Flatbrød
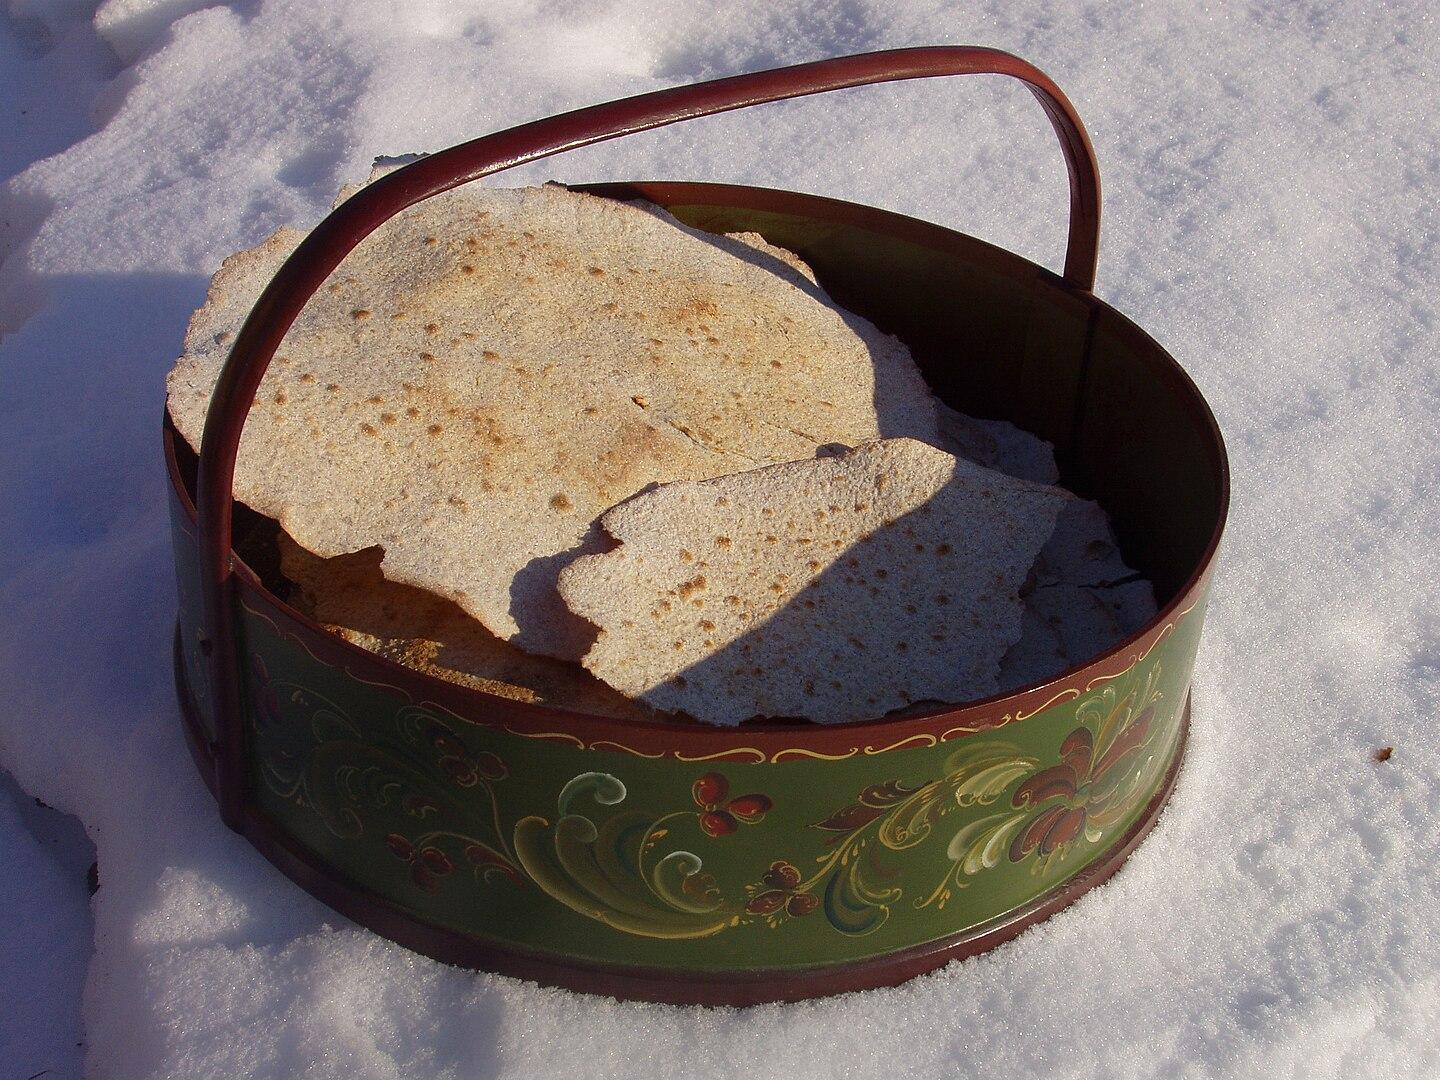
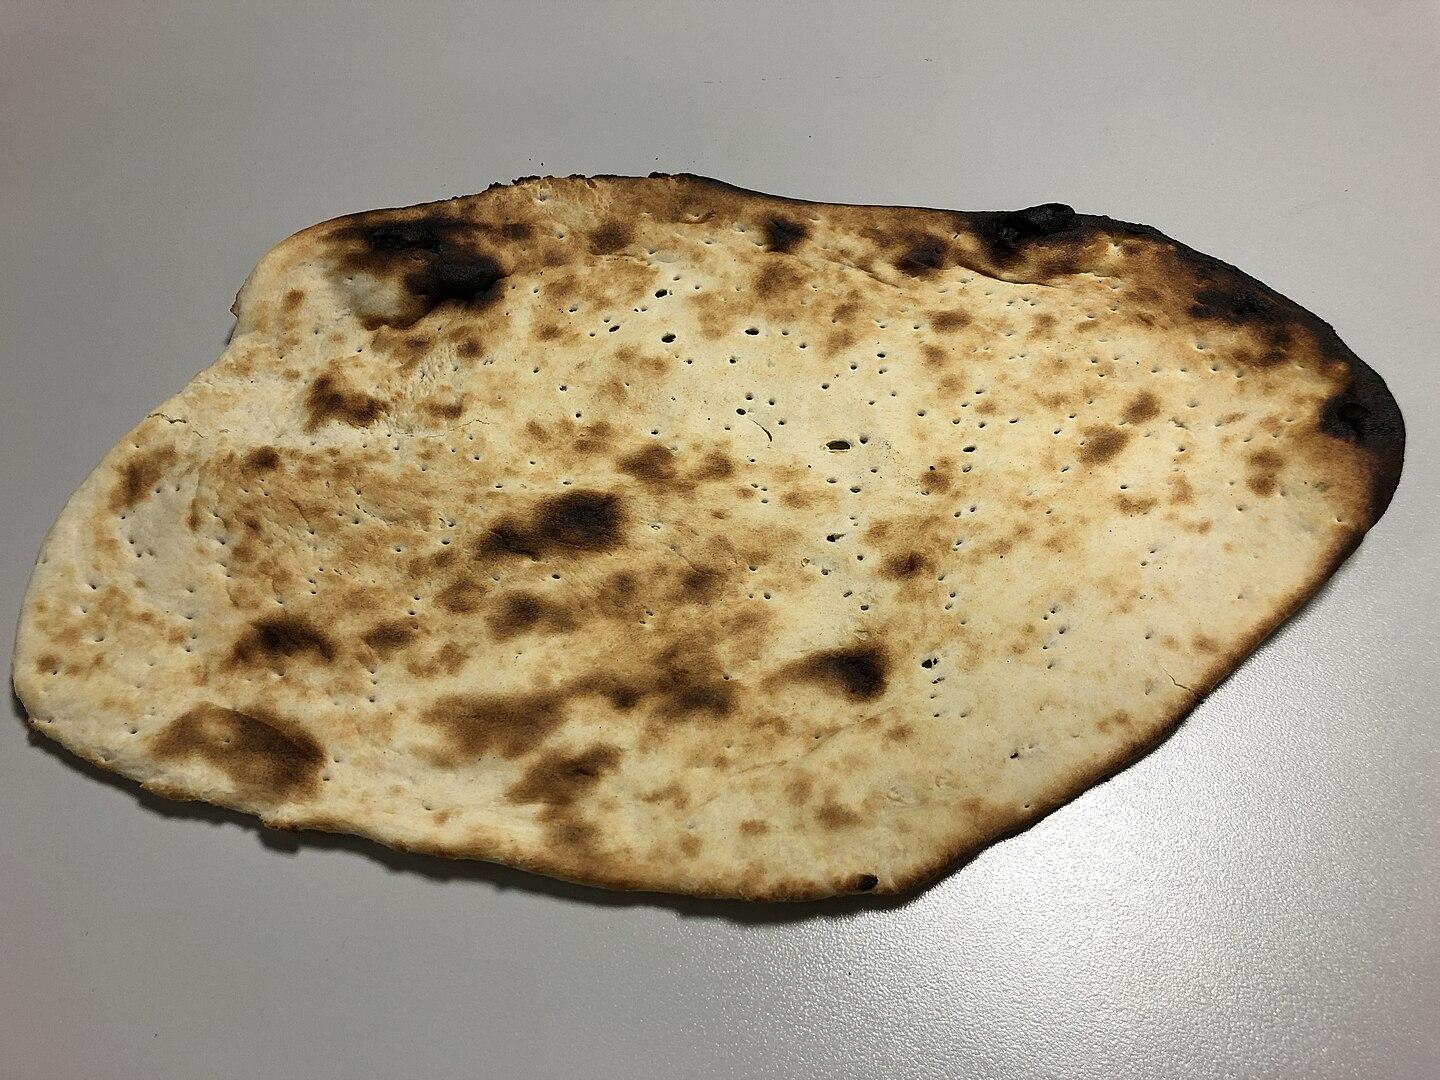
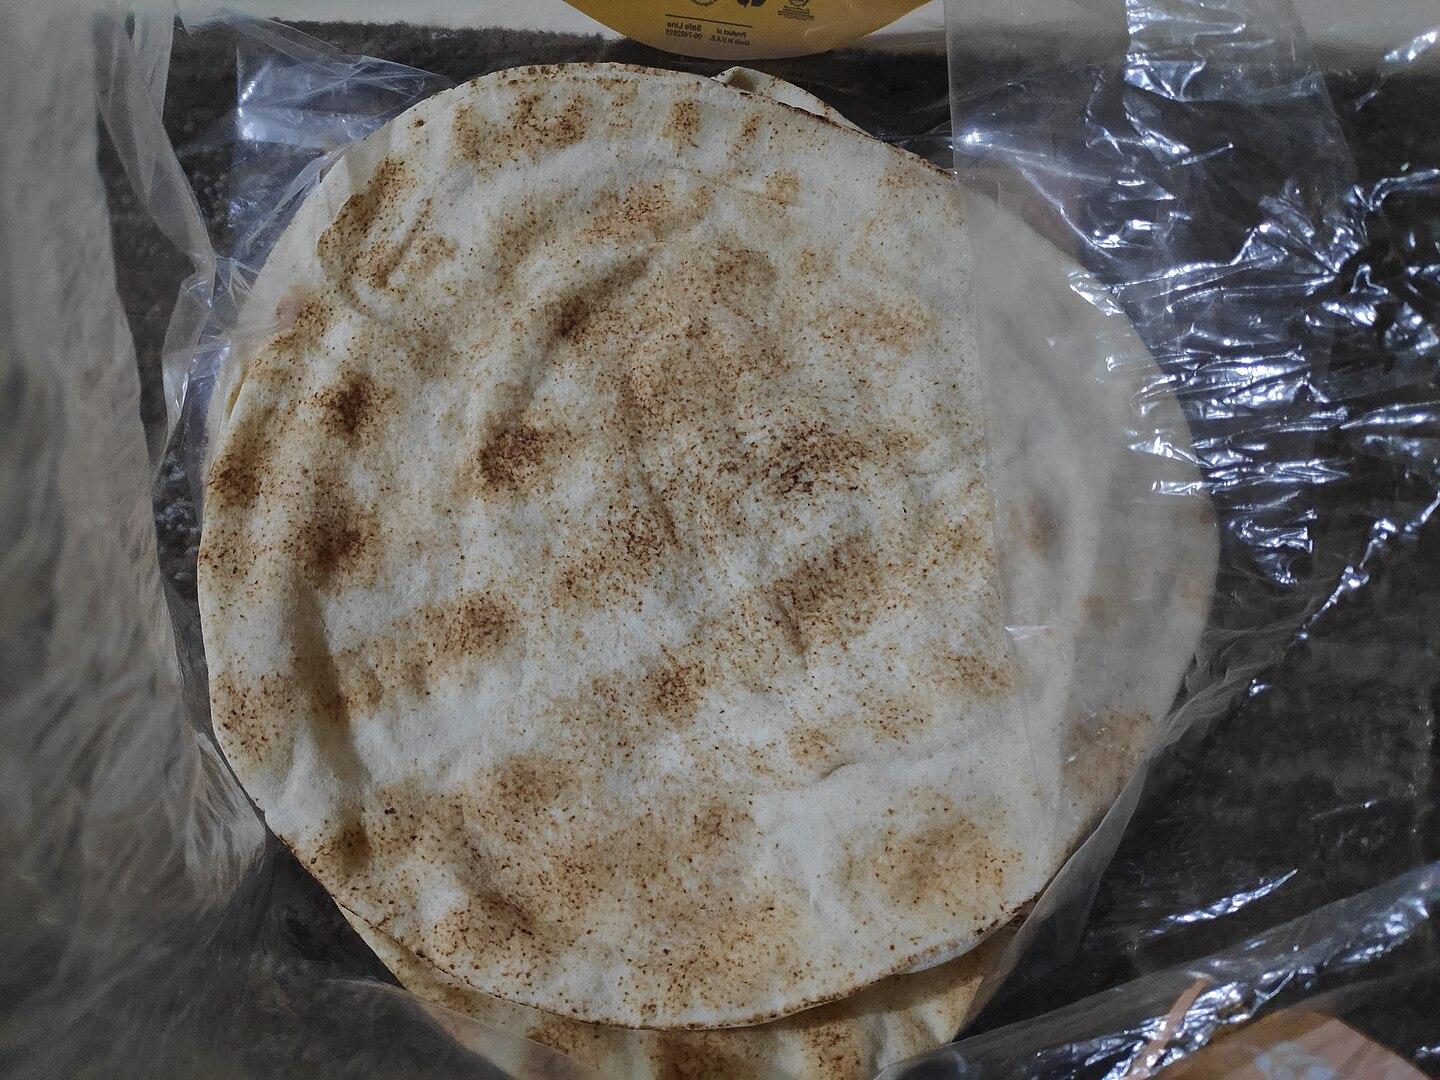
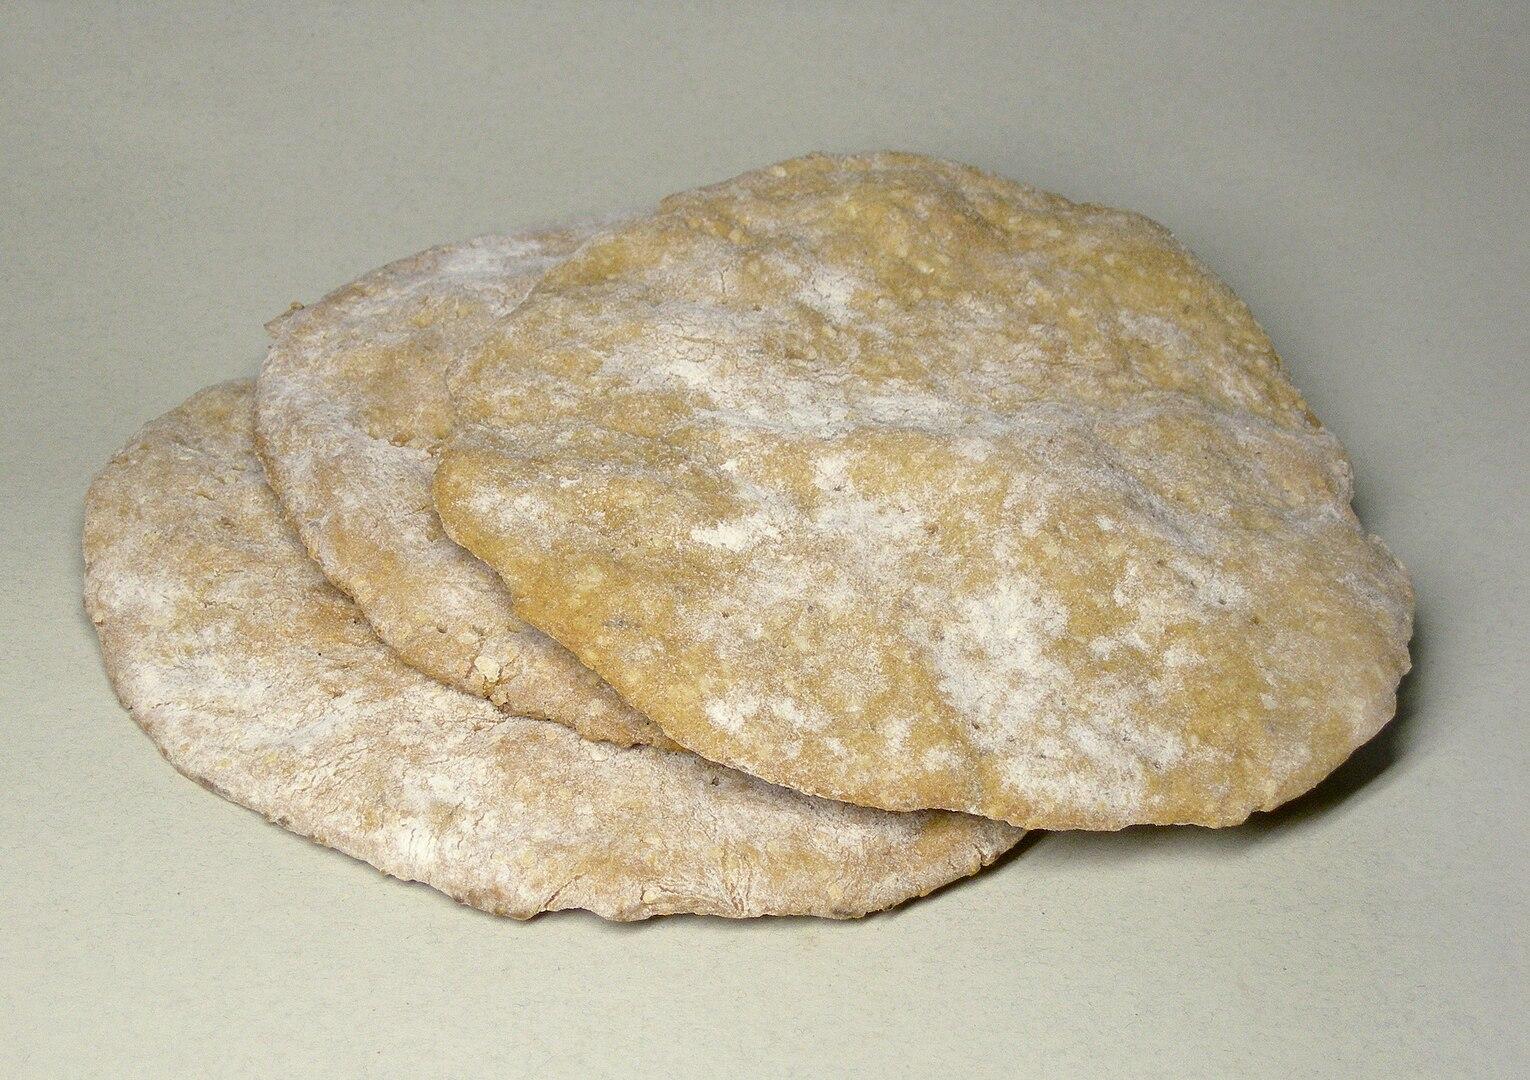
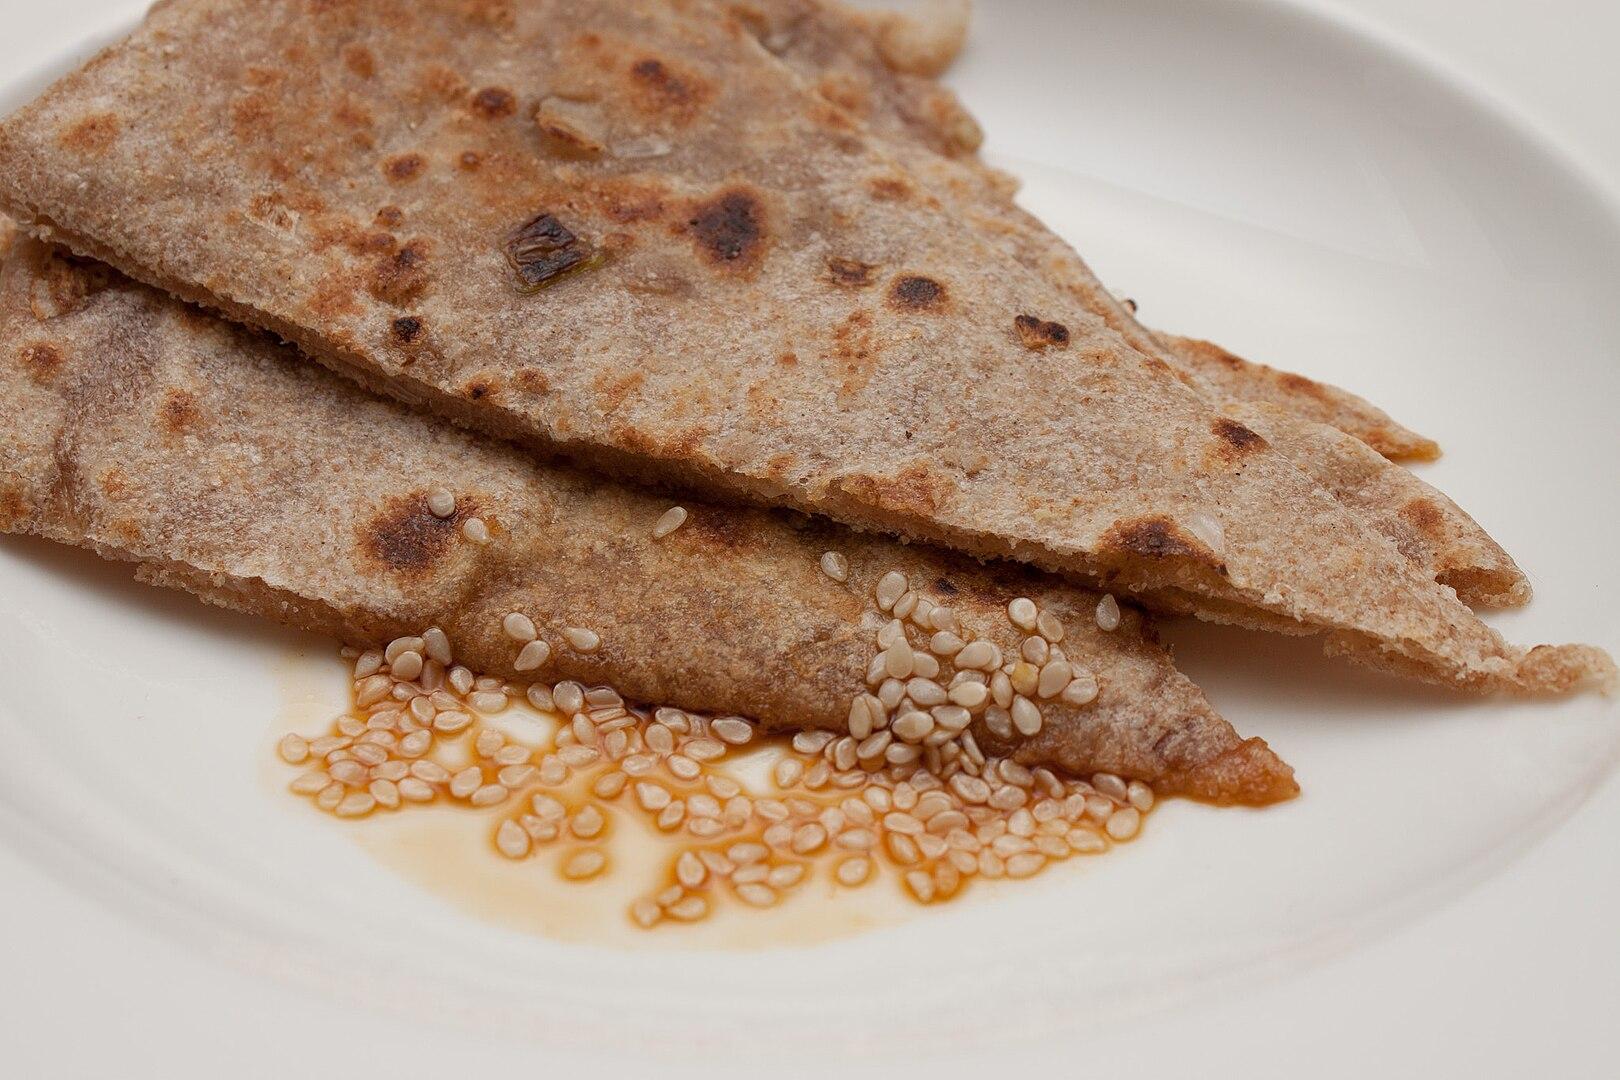
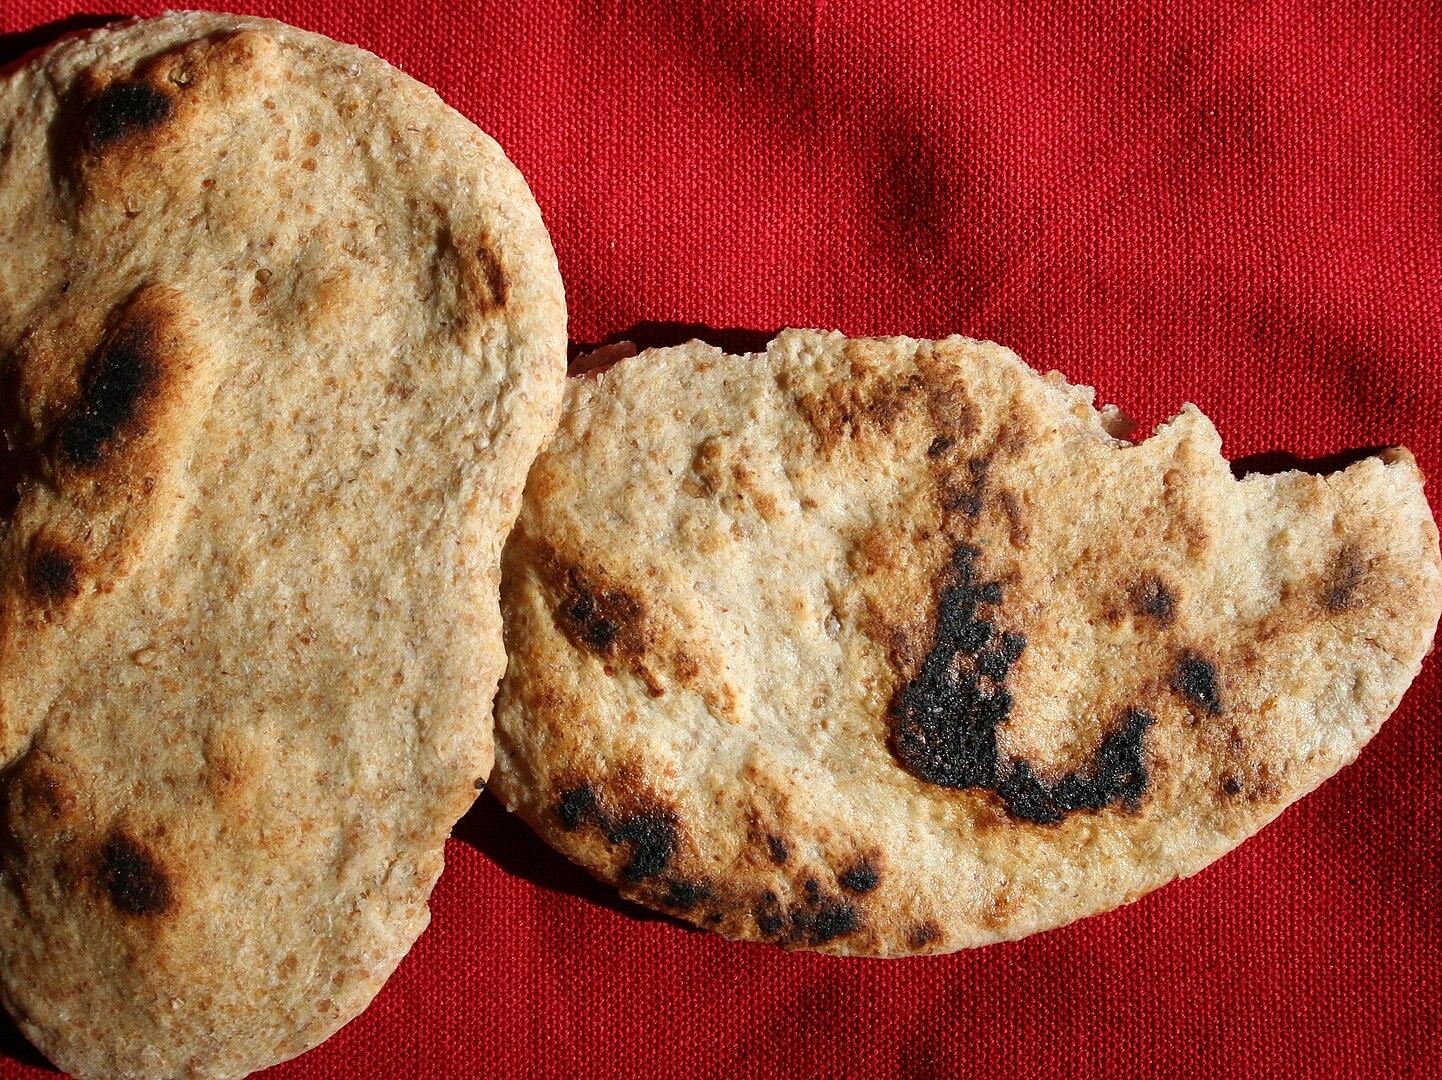
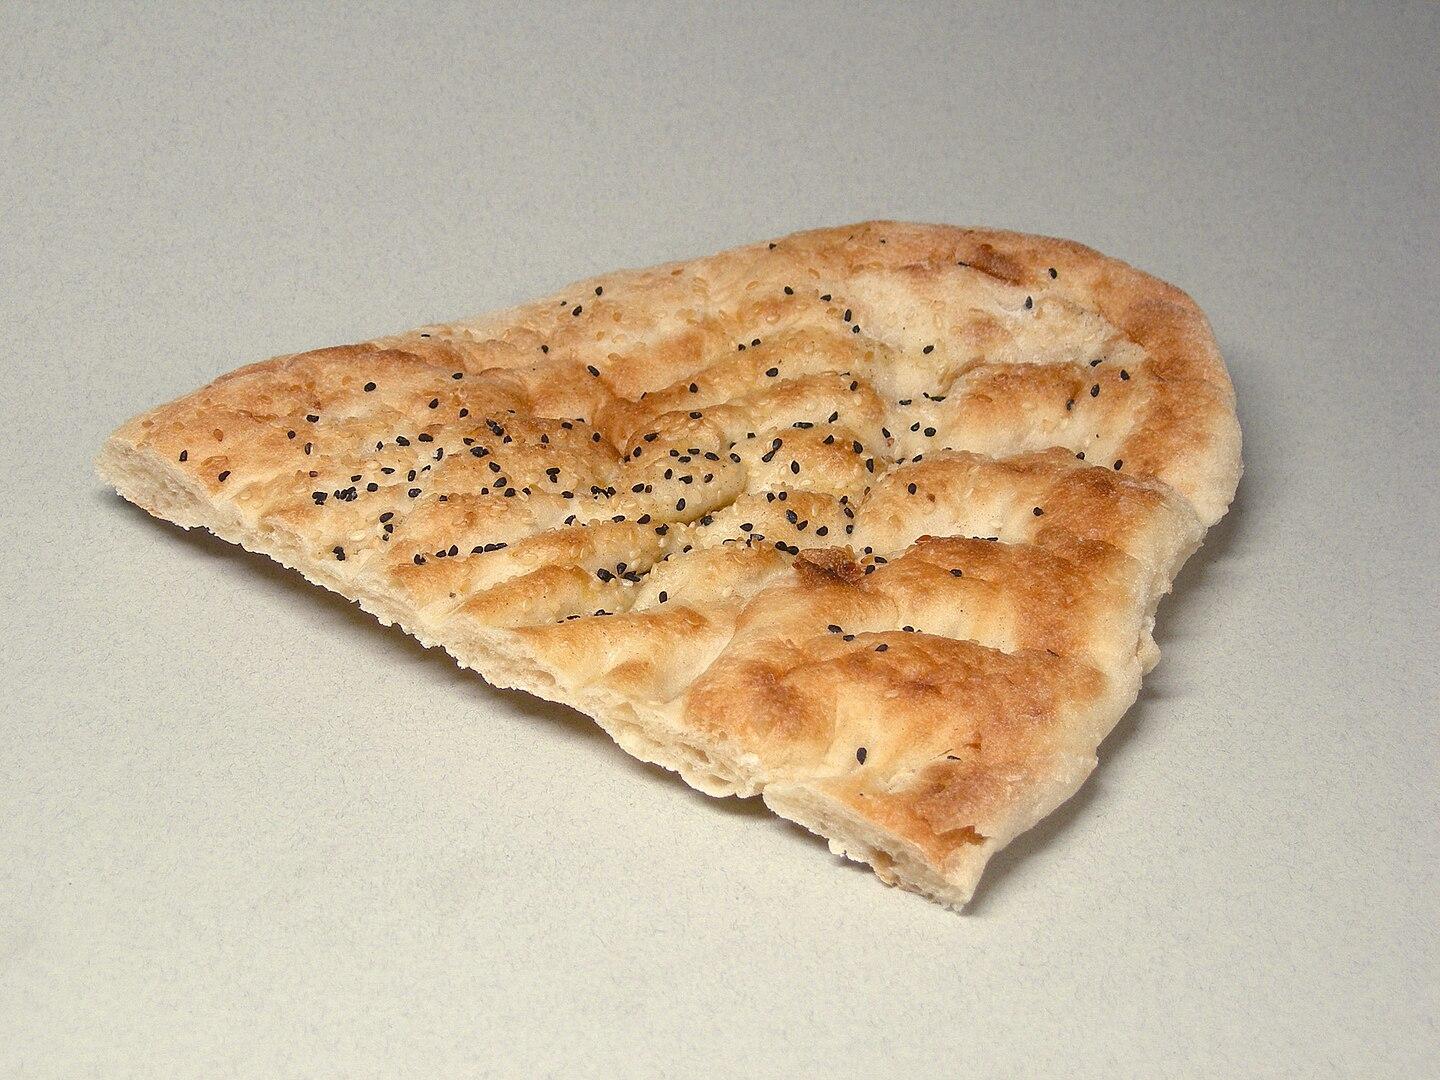
Also known as:
arz - Egyptian Arabic: فلاتبرود
da - Danish: Flatbrød
de - German: Flatbrød
es - Spanish: Flatbrød
ja - Japanese: フラットブレッド
jv - Javanese: Flatbrød
ko - Korean: 플라트브뢰드
nb - Norwegian Bokmål: Flatbrød
nl - Dutch: Flatbrød
nn - Norwegian Nynorsk: Flatbrød
sv - Swedish: Flatbröd
tr - Turkish: Flatbrød
uk - Ukrainian: Флатбрьо
Category: bread (flatbread)
Cuisine: Norwegian
Associated cuisines: Norwegian
Area: Norway
Countries: Norway
Region: Northern Europe, , , ,
A traditional unleavened bread which is usually eaten with fish, salted meats and soups. It is dry and free from water so it is possible to store it for a long period of time. The basic ingredients are barley flour, salt, and water, though many varieties exist which incorporate other staples.